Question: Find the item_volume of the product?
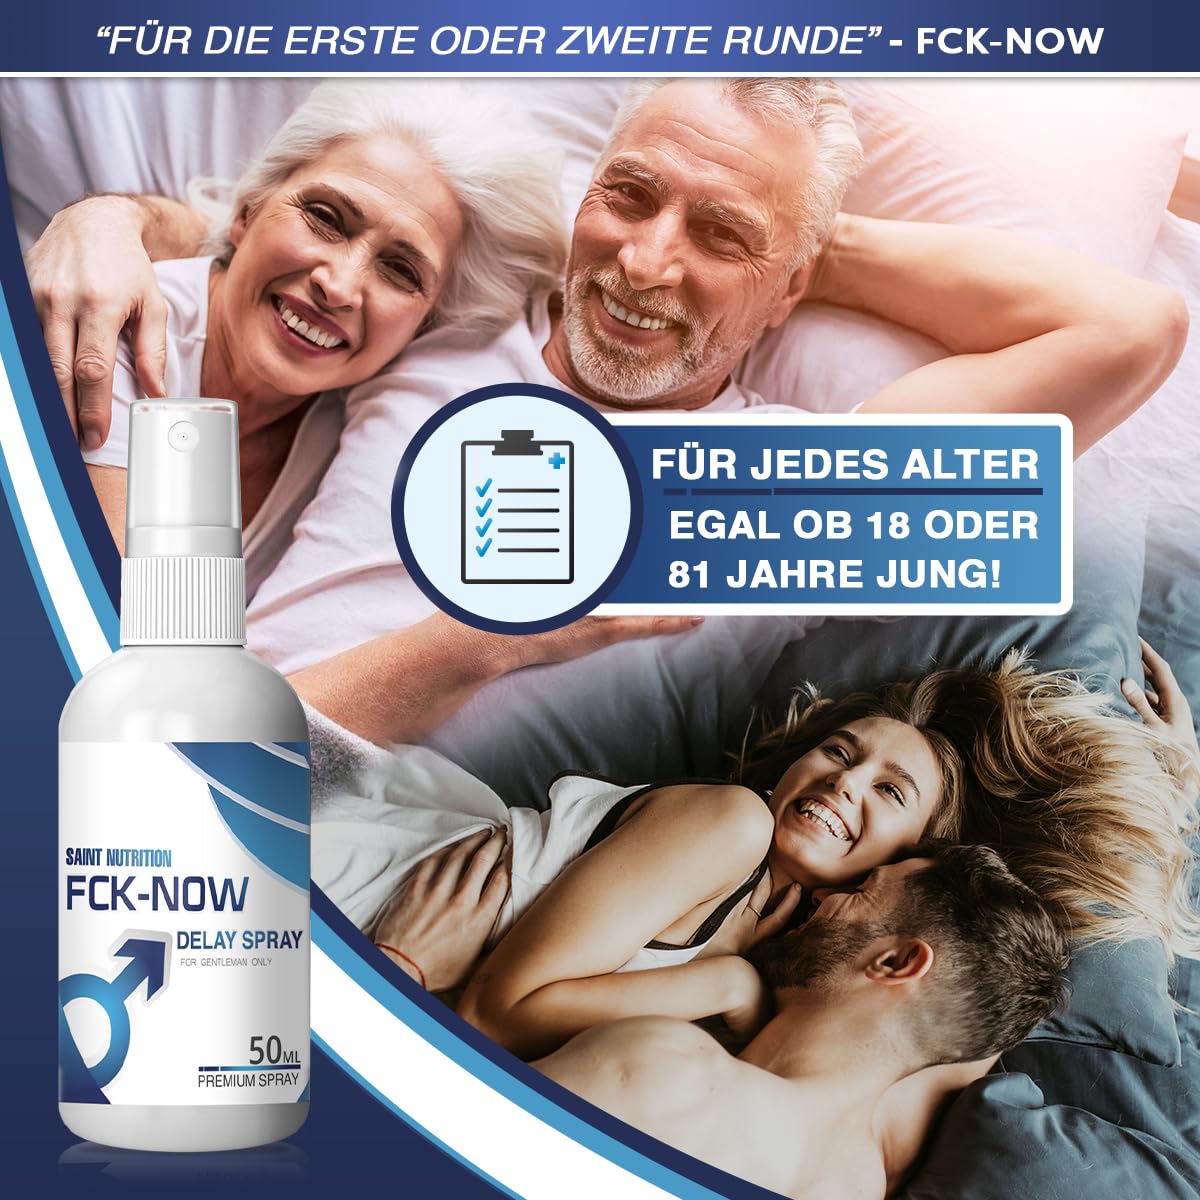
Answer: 50.0 millilitre